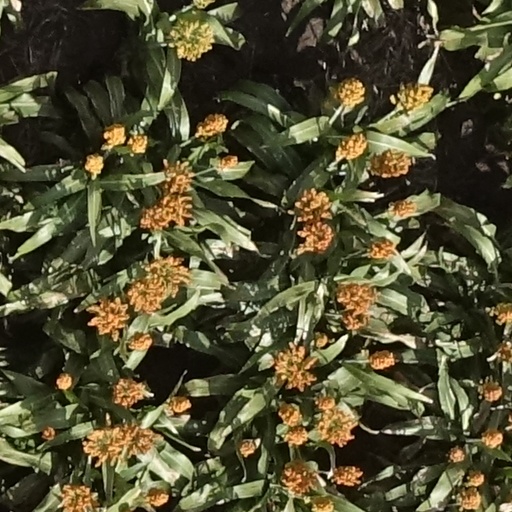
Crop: sorghum